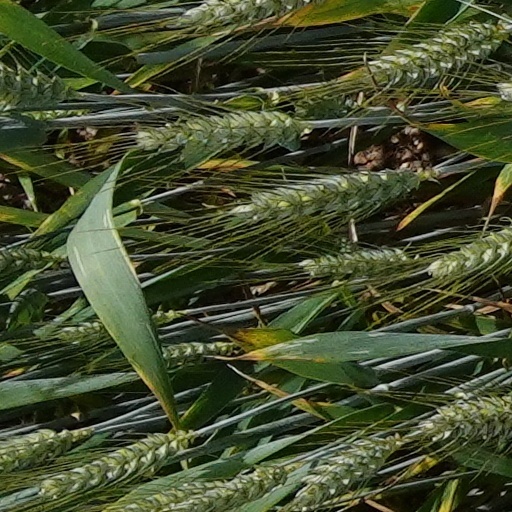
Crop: wheat